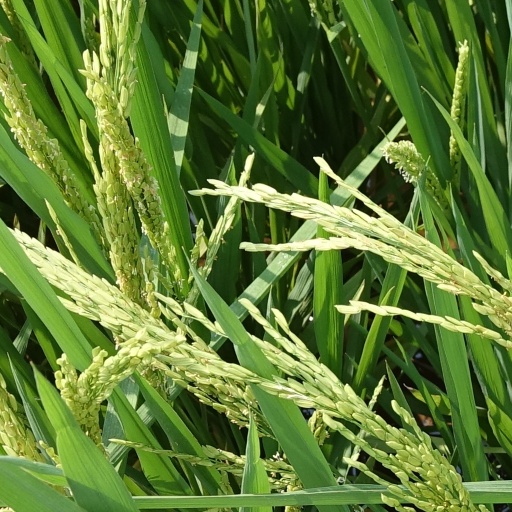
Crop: rice